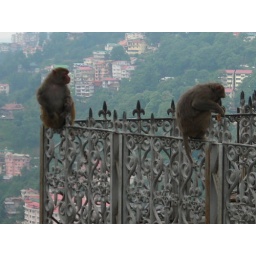
monkeys on a fence in Shimla